Mythology of Benjamin Banneker

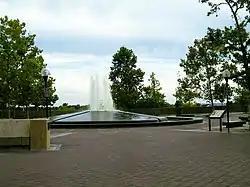
2011 photograph of Benjamin Banneker Park in Washington, D.C. The National Park Service's historical marker is near the photograph's right edge.

In 2004, during a year in which Brood X of the seventeen-year periodical cicada ("Magicicada septendecim" and related species or seventeen-year "locust") emerged from the ground in large numbers, columnist Courtland Milloy wrote in "The Washington Post" an article entitled "Time to Create Some Buzz for Banneker". Milloy claimed that Banneker "is believed to have been the first person to document this noisy recurrence" of the insect. At least one writer has stated that such claims are incorrect.